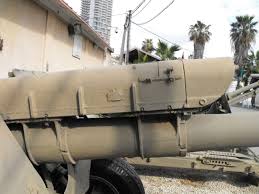
Label: Self Propelled Artillery